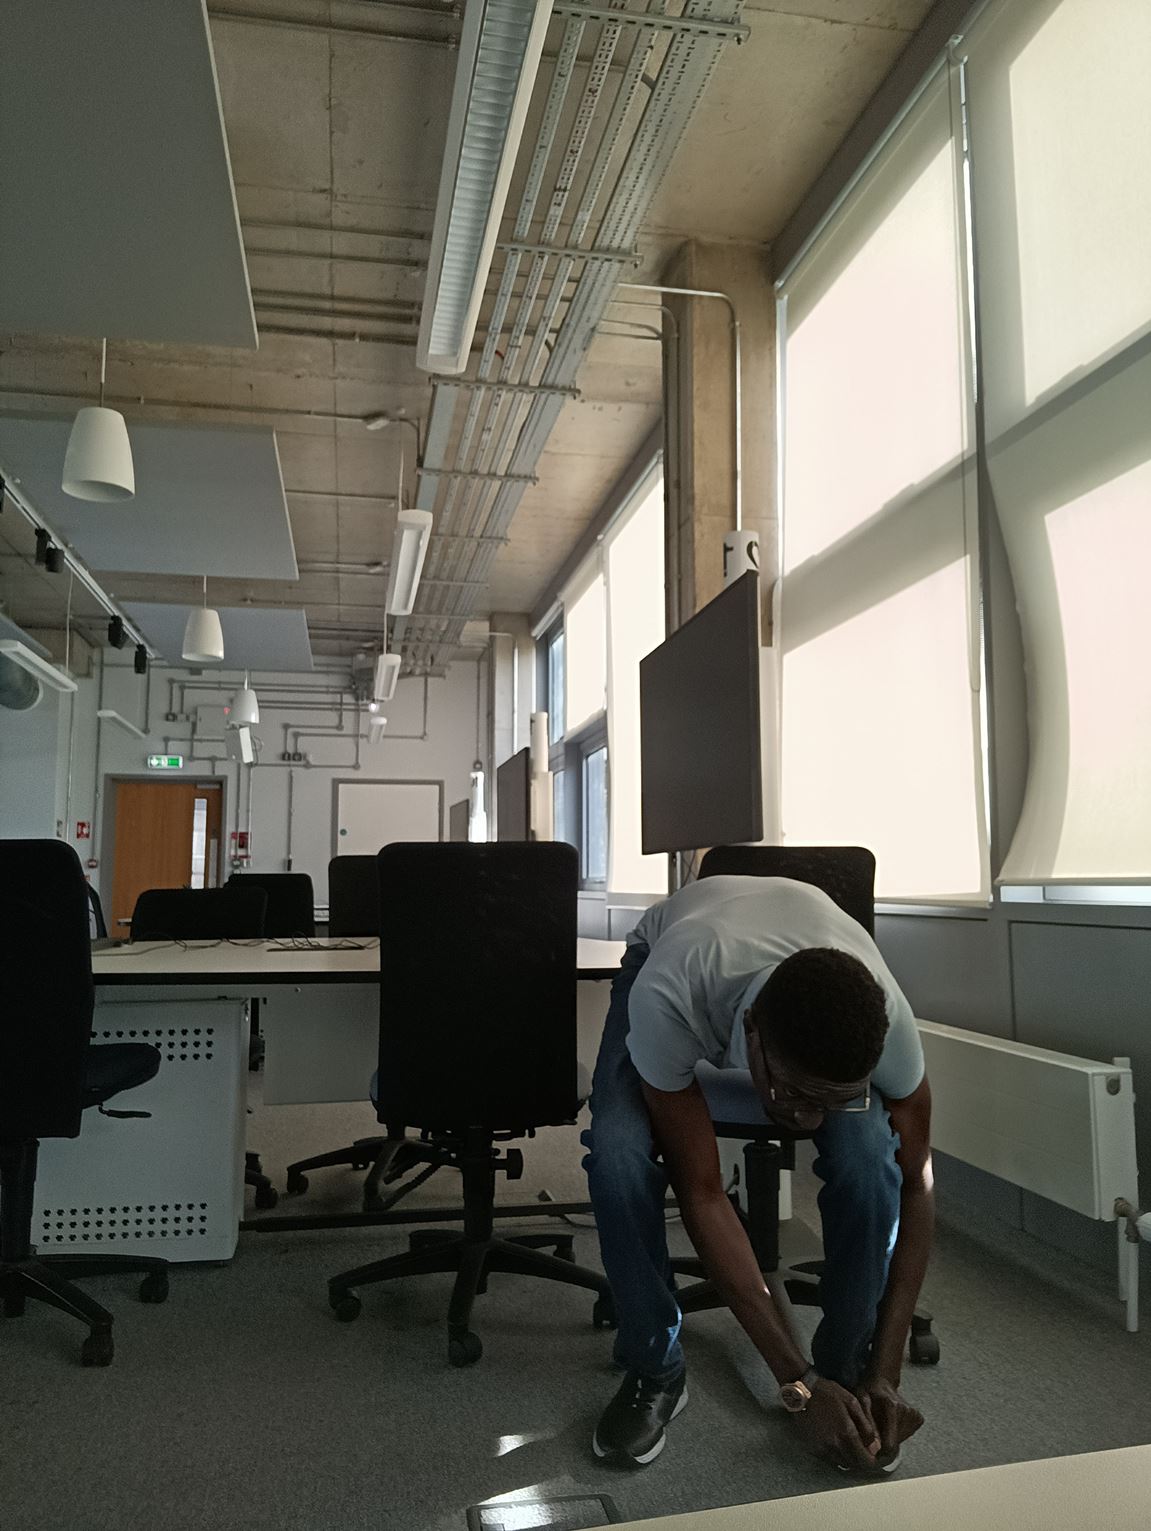
Posture: stand